Enid A. Haupt Conservatory

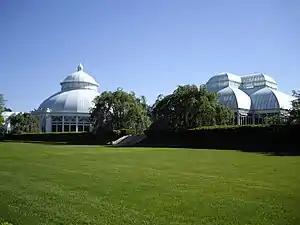
In 2008

The Enid A. Haupt Conservatory is a greenhouse at the New York Botanical Garden (NYBG) in the Bronx, New York, United States. The conservatory was designed by Lord & Burnham Co. in the Italian Renaissance style. Its major design features are inspired by the Palm House at the Royal Botanic Gardens at Kew, and Joseph Paxton's Crystal Palace.